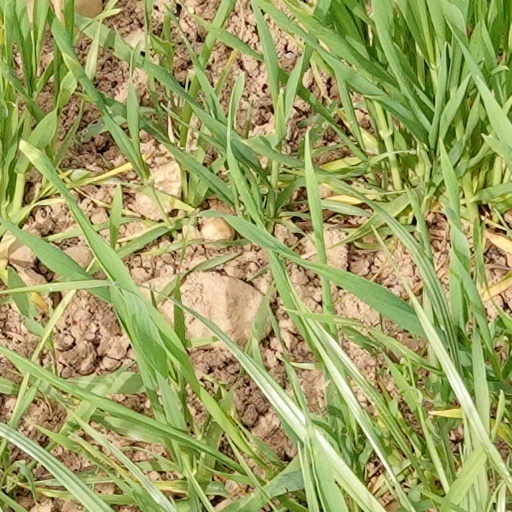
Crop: wheat